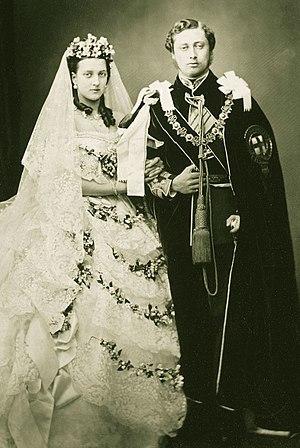
Alexandra de Danemark née le 1ᵉʳ décembre 1844 et décédée le 20 novembre 1925 était un membre de la famille royale danoise, devenue reine du Royaume-Uni et impératrice des Indes en tant qu'épouse d'Édouard VII.